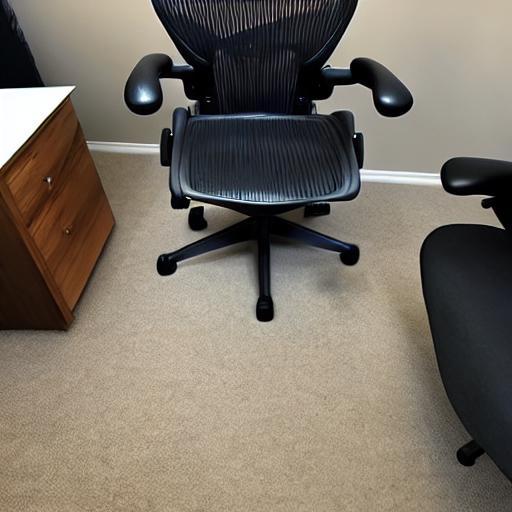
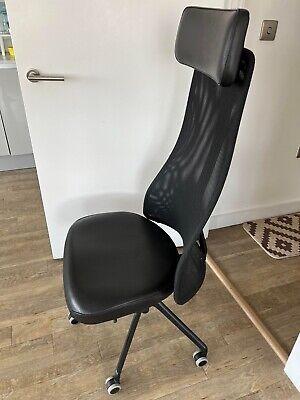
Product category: items_chair
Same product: no